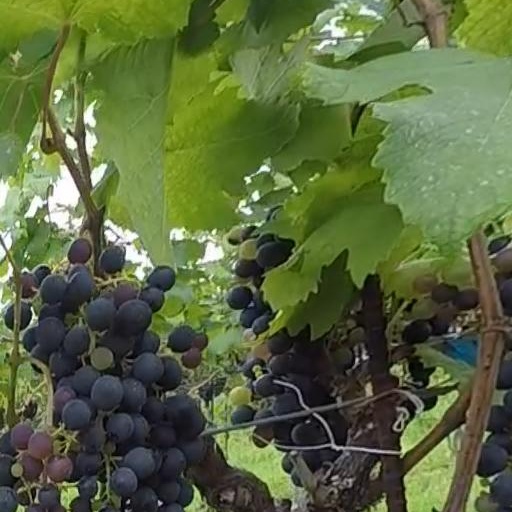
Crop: grape